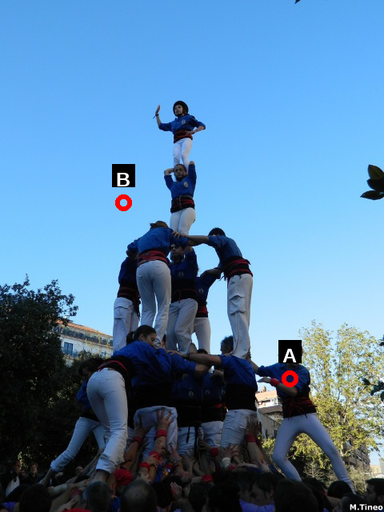
Question: Two points are circled on the image, labeled by A and B beside each circle. Which point is closer to the camera?
Select from the following choices.
(A) A is closer
(B) B is closer
Answer: A